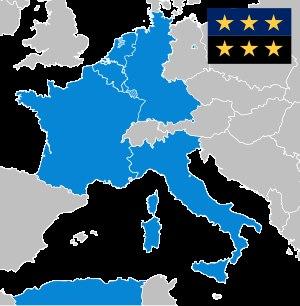
L'Union européenne est une association politico-économique sui generis de vingt-sept États européens qui délèguent ou transmettent par traité l’exercice de certaines compétences à des organes communautaires. Elle s'étend sur un territoire de 4,2 millions de kilomètres carrés, est peuplée de plus de 443 millions d'habitants et est la deuxième puissance économique mondiale en termes de PIB nominal derrière les États-Unis. L’Union européenne est régie par le traité de Maastricht et le traité de Rome, dans leur version actuelle, depuis le 1ᵉʳ décembre 2009 et l'entrée en vigueur du traité de Lisbonne. Sa structure institutionnelle est en partie supranationale et en partie intergouvernementale : le Parlement européen est élu au suffrage universel direct, tandis que le Conseil européen et le Conseil de l'Union européenne sont composés de représentants des États membres. Le président de la Commission européenne est pour sa part élu par le Parlement sur proposition du Conseil européen. La Cour de justice de l'Union européenne est chargée de veiller à l'application du droit de l'Union européenne.